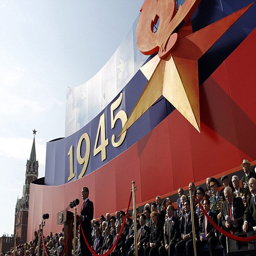
politician speaks before the start of a military parade today